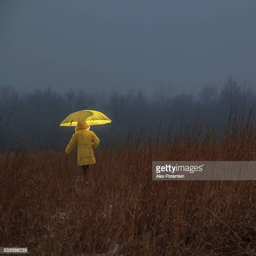
little girl crossing the field in fog